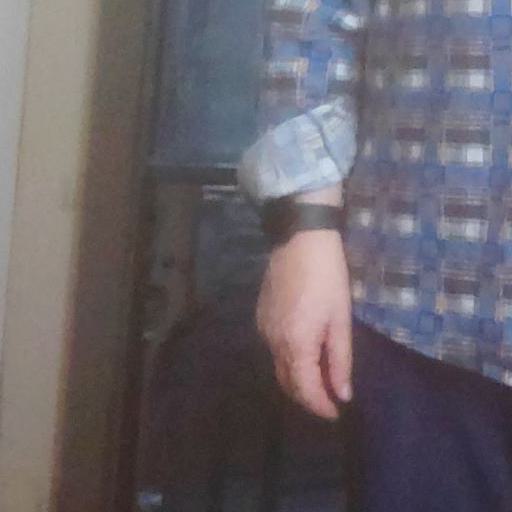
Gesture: no_gesture